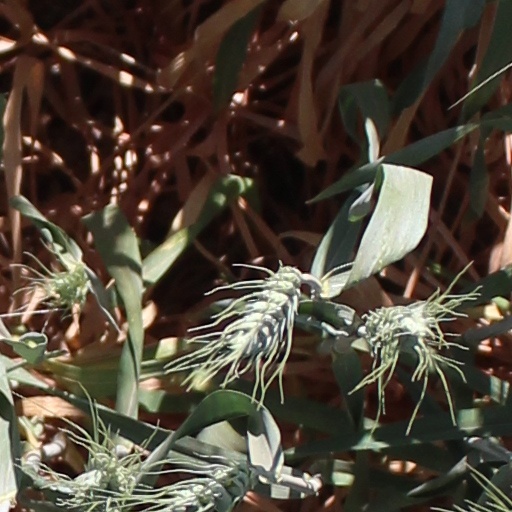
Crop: wheat